Fatboy (EastEnders)

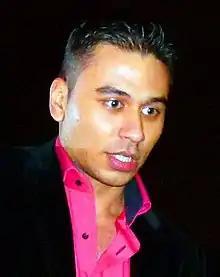

Fatboy is one of four characters created for the first series of the "EastEnders" online spin-off "EastEnders: E20" who also appear in the main show, along with Zsa Zsa, Leon and Mercy. Fatboy, along with the other characters from "E20", was created by the show's thirteen writers during a summer school run by the BBC in August 2009. Open auditions for the cast were held at Theatre Royal Stratford East. Norwood's casting was announced on 25 November 2009, on which he said "I am so excited to be on the show. It's an honour to now be part of a show that has been on in my house for as long as I have been alive. I am born and bred in the East End—a stone's throw from the real Albert Square. It feels like a homecoming. I love being part of a cast that feels like family and can't wait to have a scene in The Vic." Kenny, who was also one of the writers, said a character like Fatboy would not have appeared in "EastEnders" had he not been written by young people. Norwood stated in 2013 that being from east London and playing a character from east London meant that he could "bring the truth to that character from the knowledge I have. [I can] try and bring the truth out of that instead of doing it from an outside perspective."